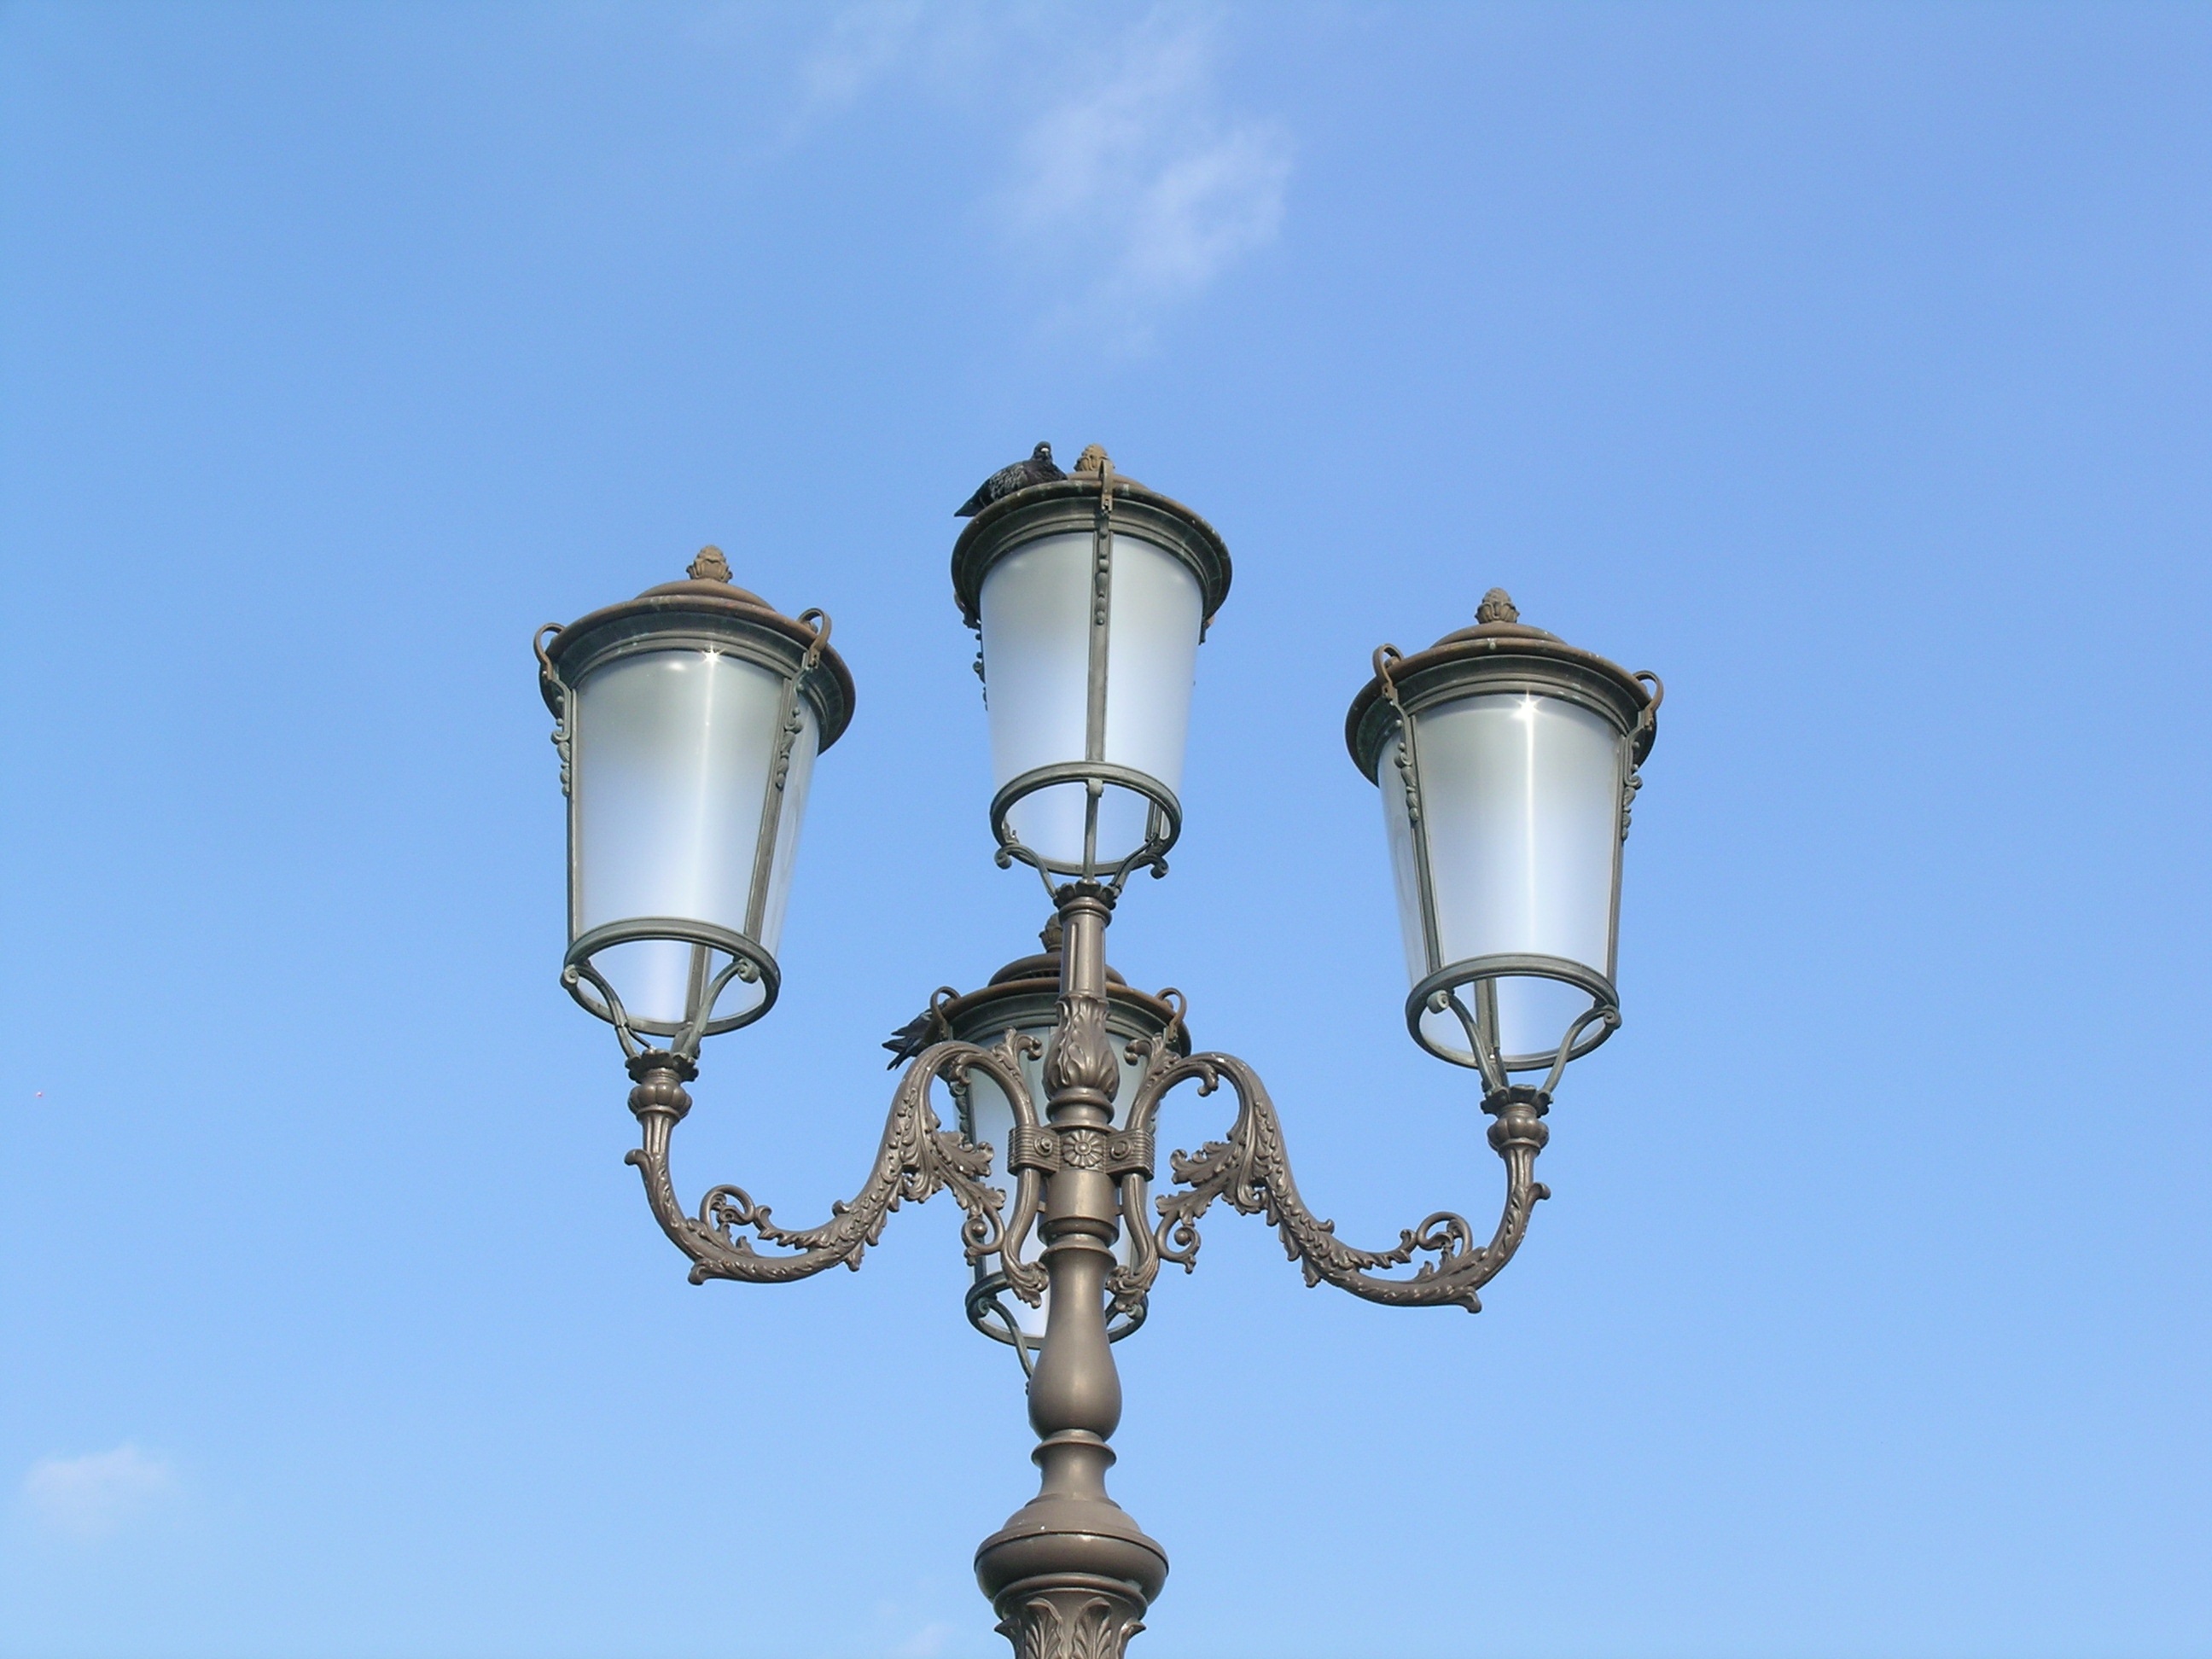
light, street light, lighting, decor, lamppost, light fixture